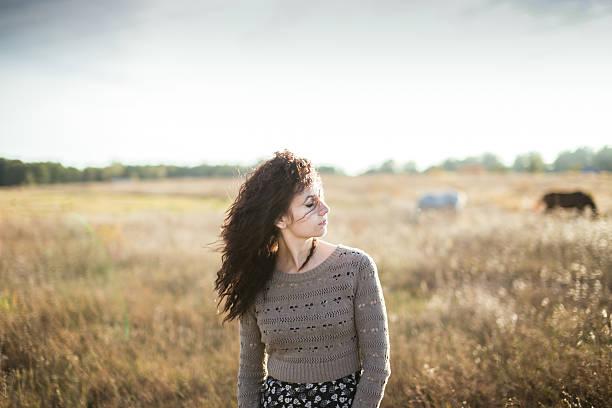
young lady waking in a field at sunset
Relation: Subjective